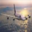
Label: airplane